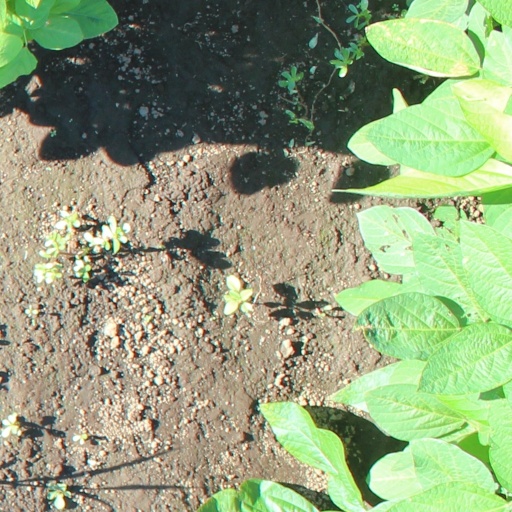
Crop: soybean